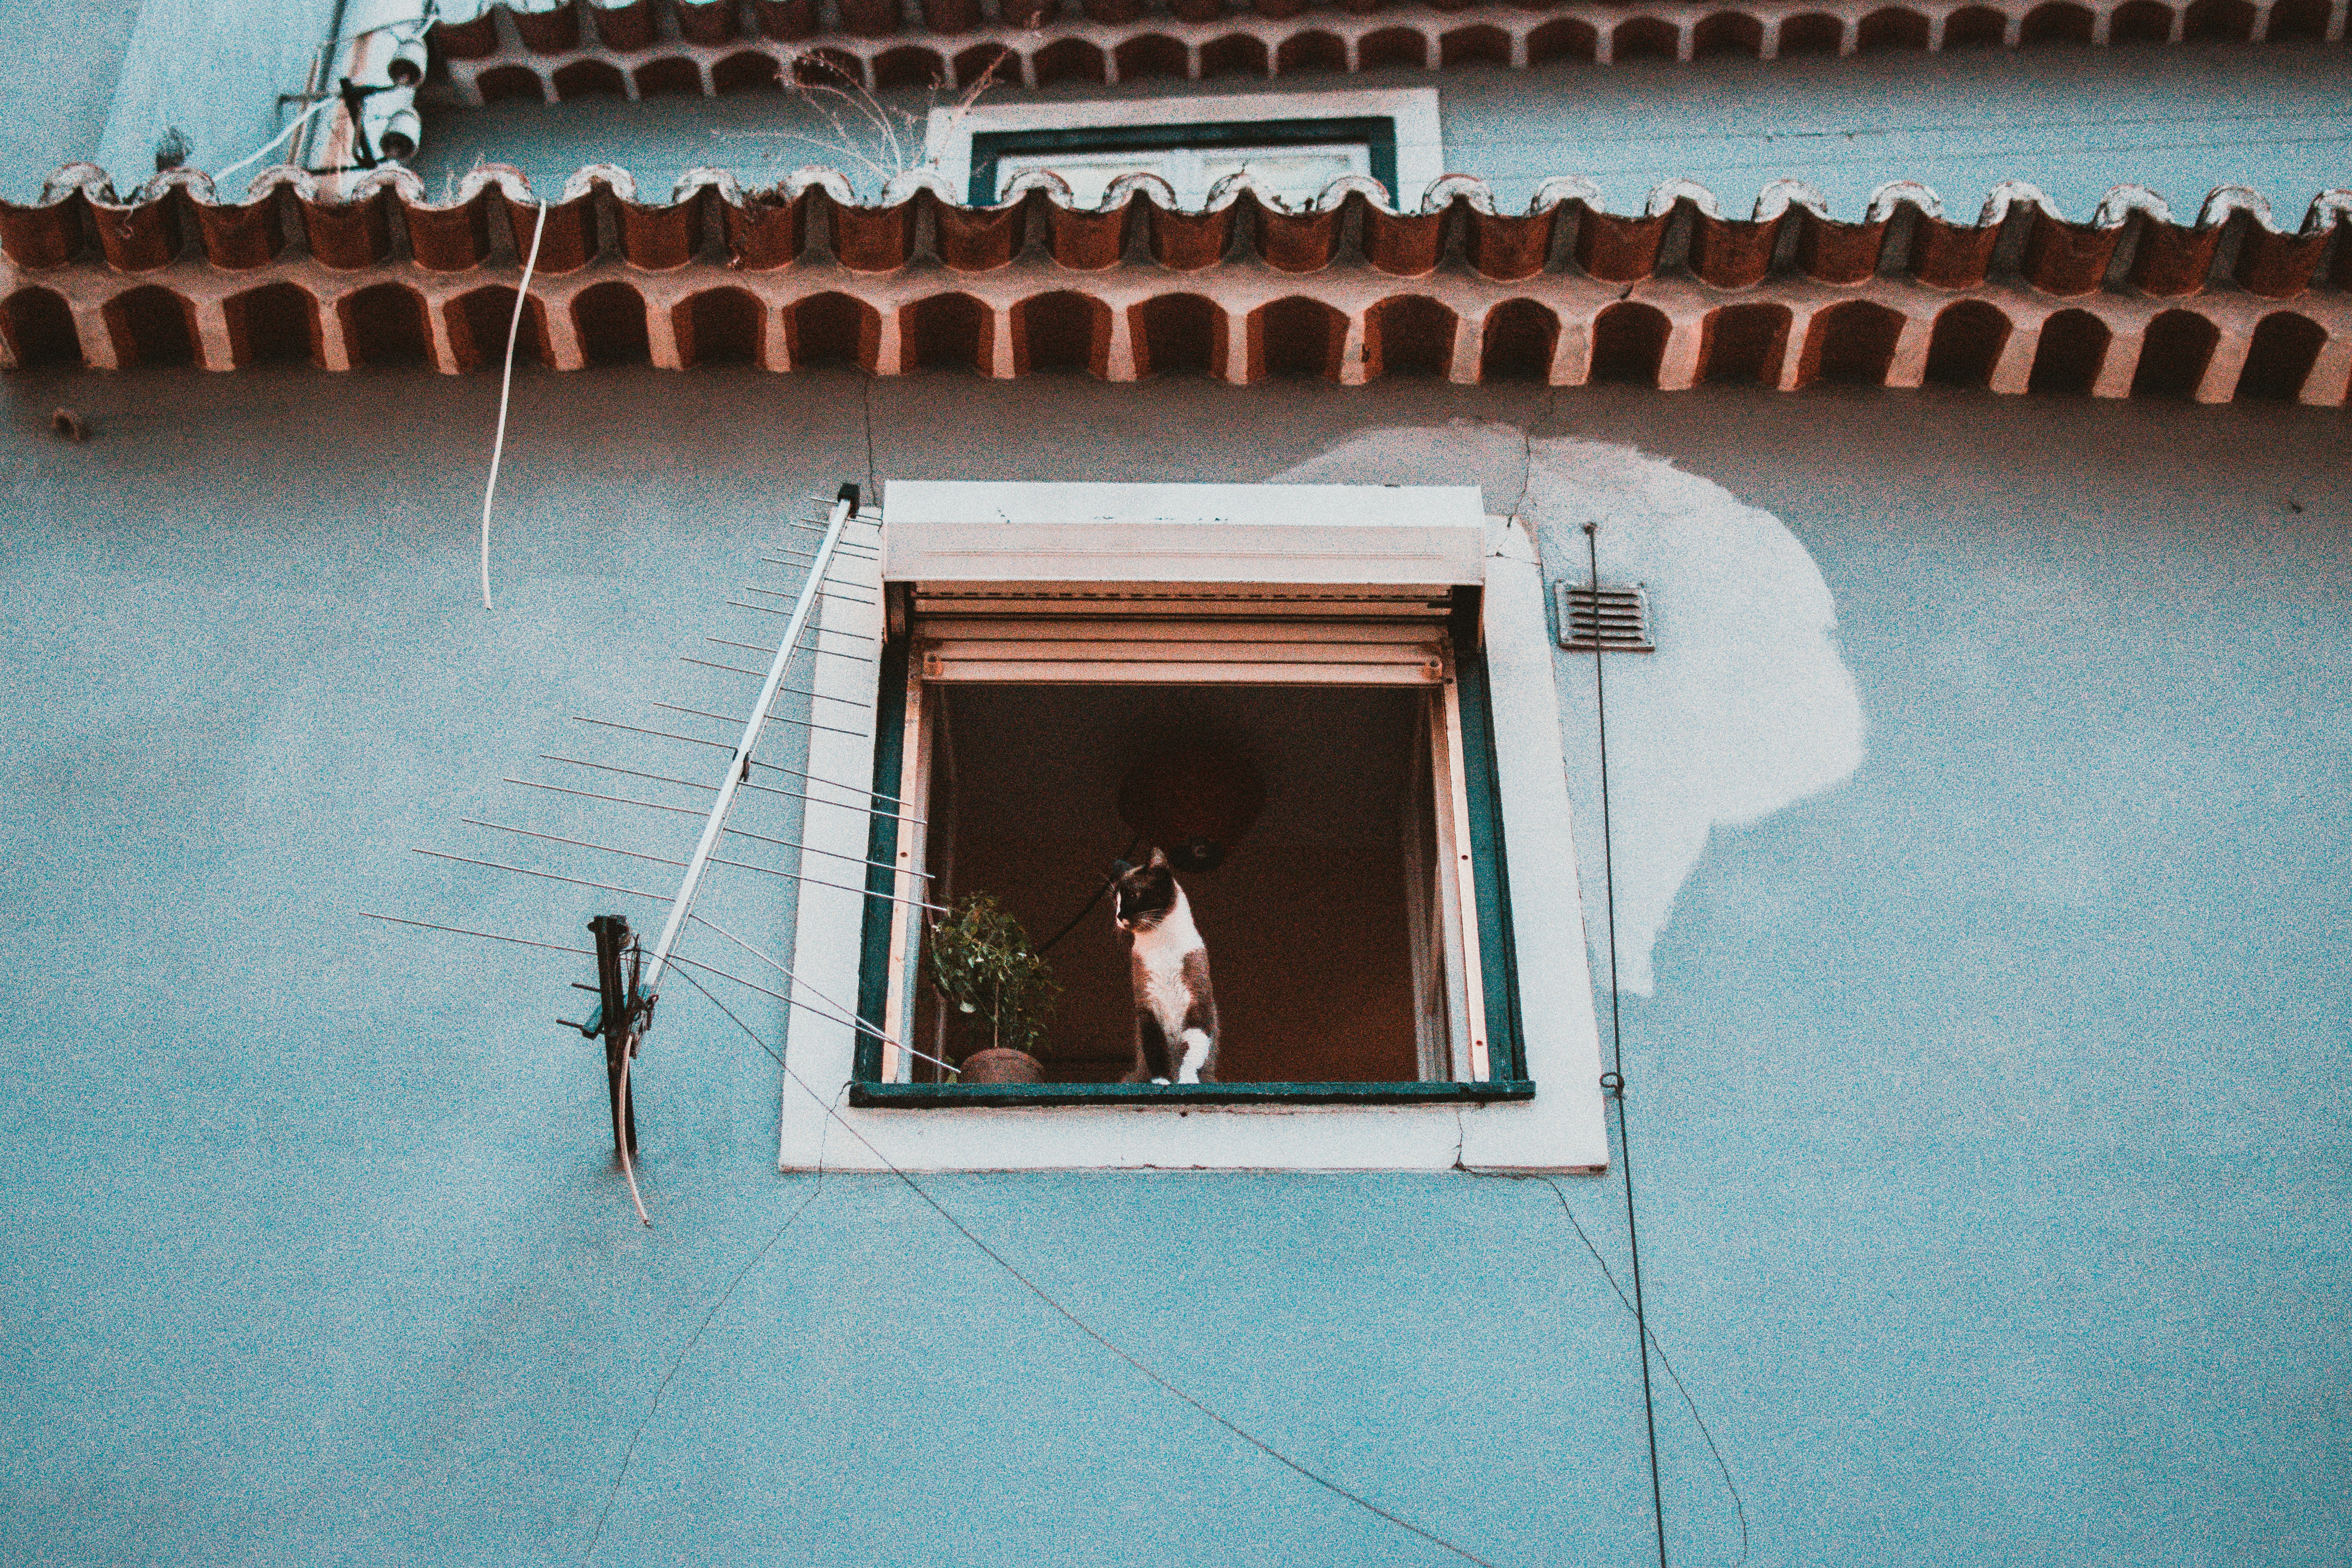
photograph, photography, window